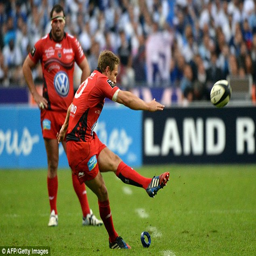
sight to behold : rugby player makes one of his last kicks in rugby for a city in the top final